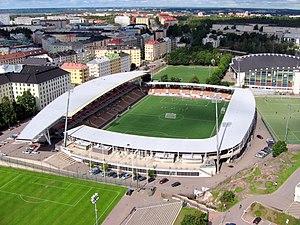
Le Bolt Arena est un stade de football situé dans la capitale finlandaise Helsinki.